Freemasons' Hall, Copenhagen

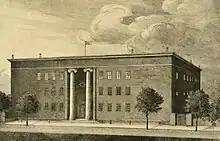
Axel Holm: "The Freemasons' Hall, 1928"

The Danish Order of Freemasons had moved between various addresses and at the beginning of the 20th century was based in Klerkegade in Copenhagen.